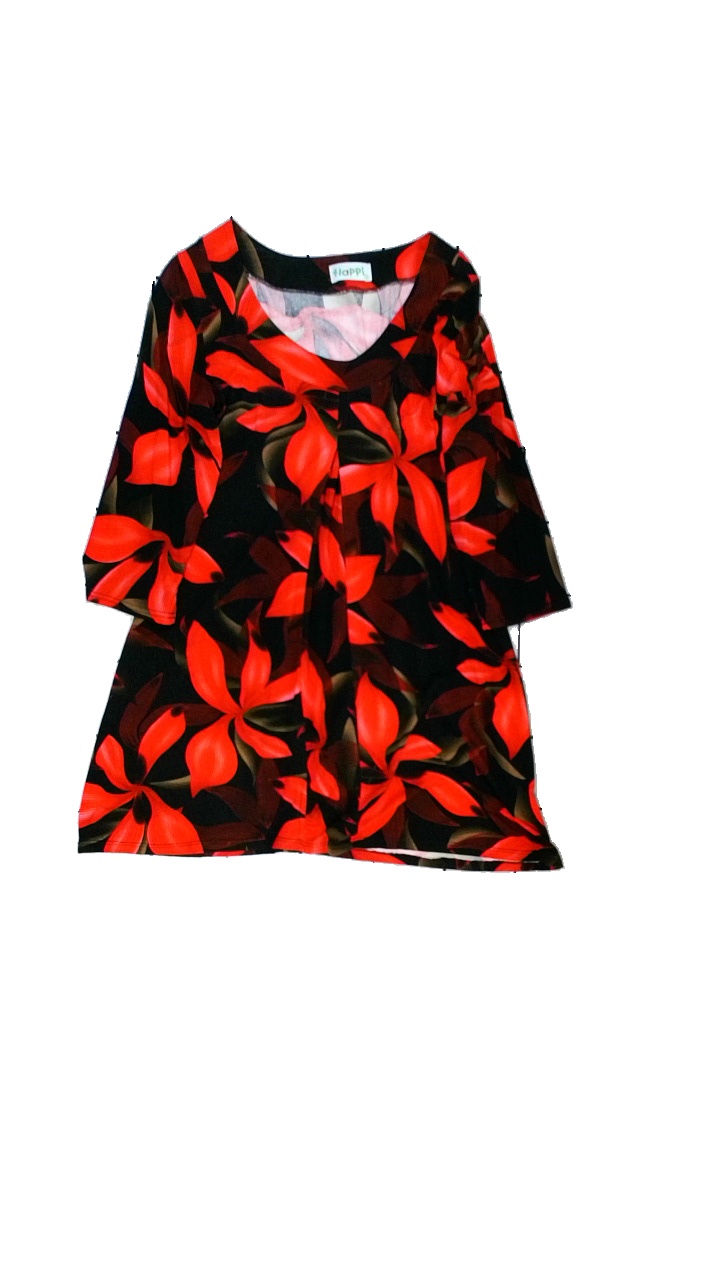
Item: Dress (Ladies)
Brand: Happi
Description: Blommig klänning
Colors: Red, Black, Beige
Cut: C-collar
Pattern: Floral print
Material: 100% viskos
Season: All
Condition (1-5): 3
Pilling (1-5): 3
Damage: luddigt
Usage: Export
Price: <50